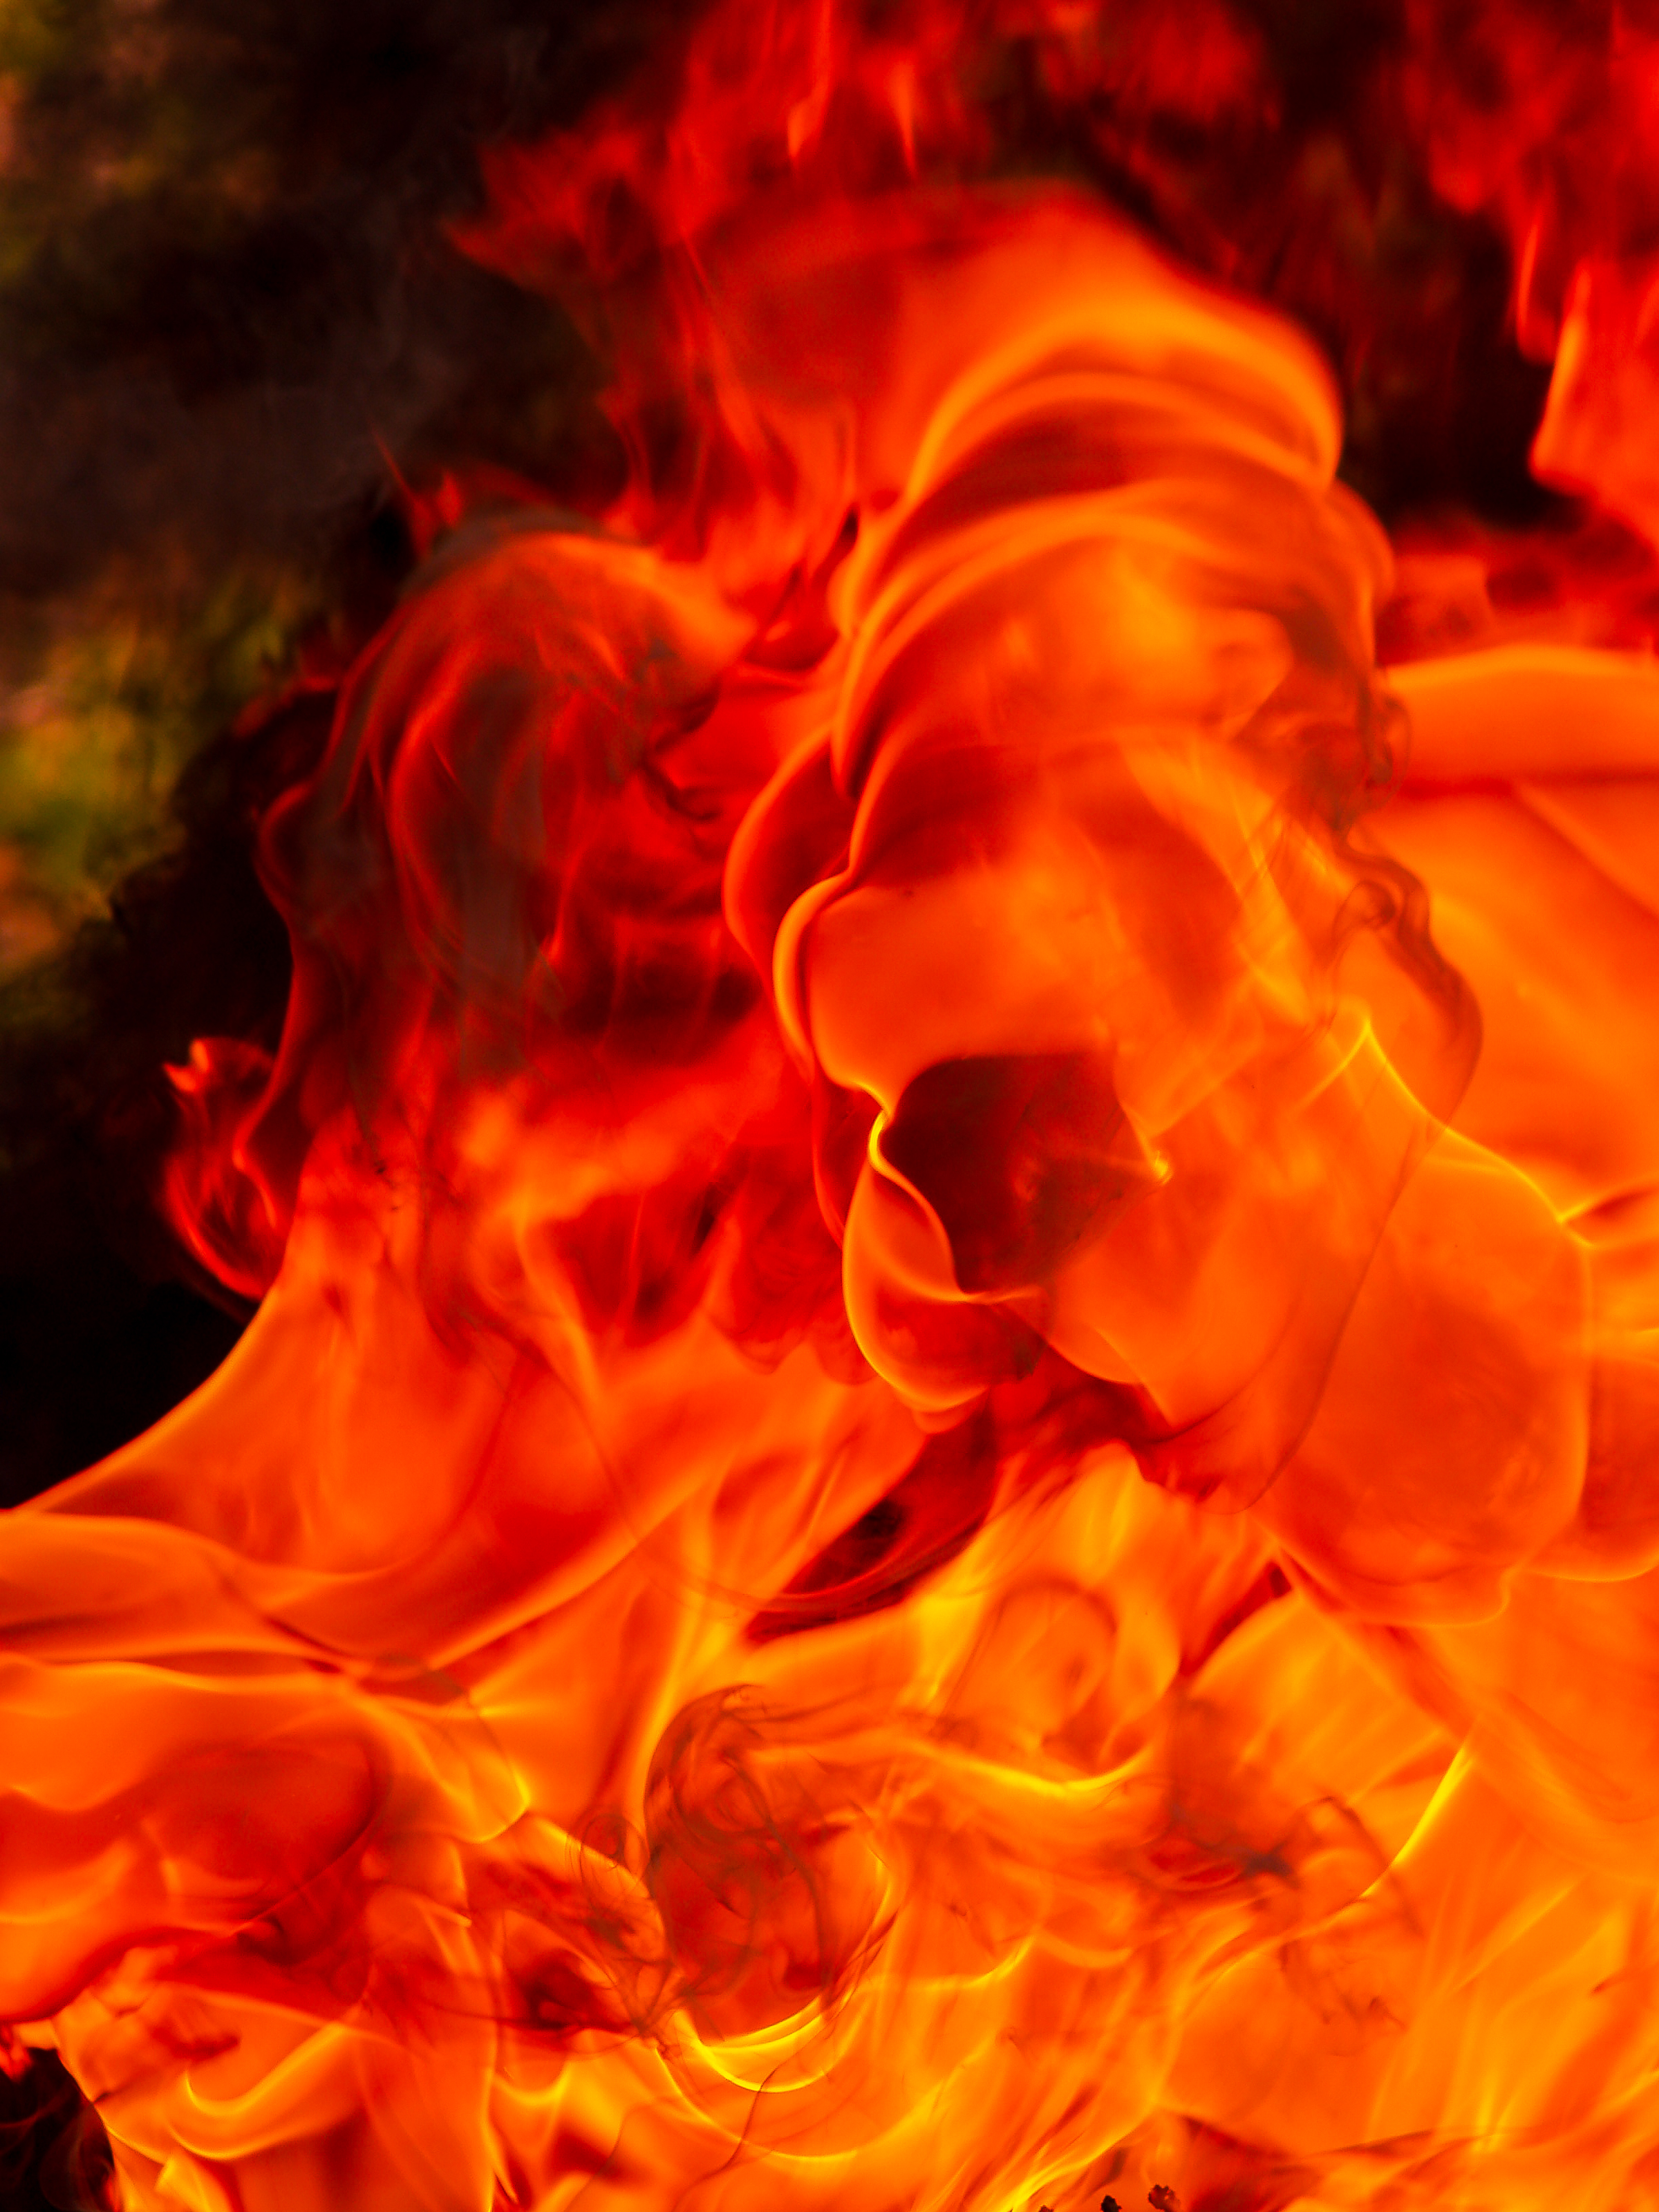
fire, flame, heat, burn, hot, bonfire, warm, fiery, background, inferno, danger, closeup, orange, campfire, hell, blazing, texture, flammable, energy, ignite, black, wildfire, passion, blaze, red, light, wild, motion, abstract, dangerous, geological phenomenon, computer wallpaper, petal, sky